Geography of Honduras

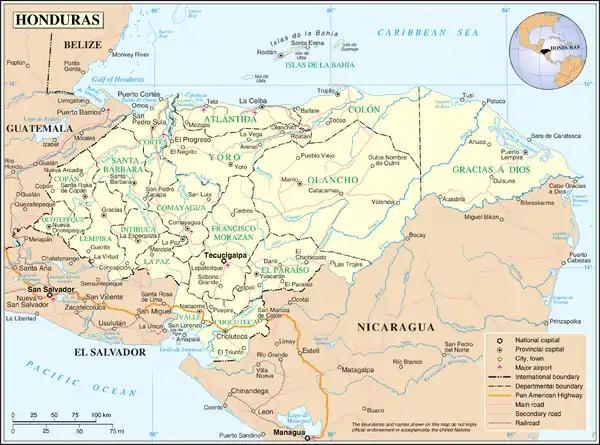
A map of Honduras.

Honduras is a country in Central America. Honduras borders the Caribbean Sea and the North Pacific Ocean. Guatemala lies to the west, Nicaragua south east and El Salvador to the south west. Honduras is the second largest Central American republic, with a total area of .